Murder trial of O. J. Simpson

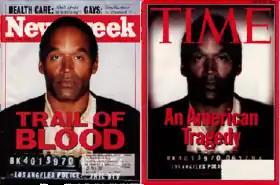
Simpson on the cover of "Newsweek" and "Time". "Time" darkened the image, leading to controversy.

On June 27, 1994, "Time" published a cover story, "An American Tragedy", with a photo of Simpson on the cover. "Time"s cover image was darker than a typical magazine cover and darker than the original photo, as shown on a "Newsweek" cover released at the same time. "Time" consequently became the subject of a media scandal. Commentators found that its staff had used photo manipulation to darken the photo, and they speculated it was to make Simpson appear more menacing. After the publication of the photo drew widespread criticism of racist editorializing and yellow journalism, "Time" publicly apologized.